Santragachhi

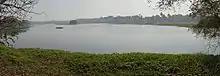
Western side of the Santragachhi Lake

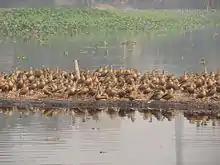
The lesser whistling ducks dominate the entire lake

Santragachi Jheel is a large lake, located next to the Santragachi railway station. It has Chhottodal Club at one end while the Wagon Factory (Reymon) at the other end adjacent to Sneha Birds View, a residential complex. One of the bank has local markets and railway station adjacent to Baksara bazar while the other bank mostly consists of residential complexes. This lake attracts large number of migratory birds in the winter months, particularly in December and January. The number has increased in recent years, as migratory birds have started to avoid destinations like the lakes in Alipore Zoo, Kolkata. Birds like sarus crane from North America and Australia, gadwall, northern shoveller, northern pintail, garganey from north of the Himalayas and many other local migratory birds such as cotton pygmy goose and knob-billed duck are spotted here during this season. However, the lesser whistling duck is the most dominant species visible here.